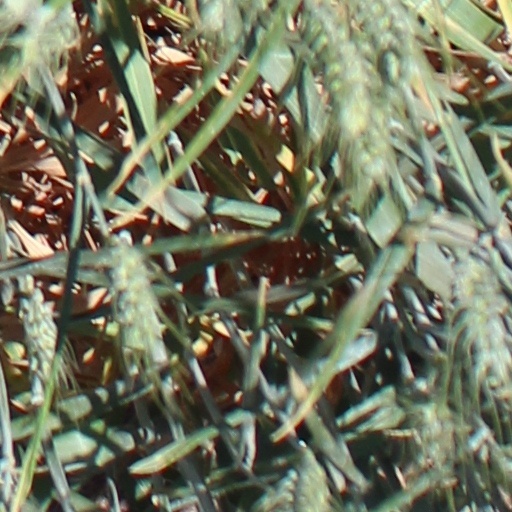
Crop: wheat